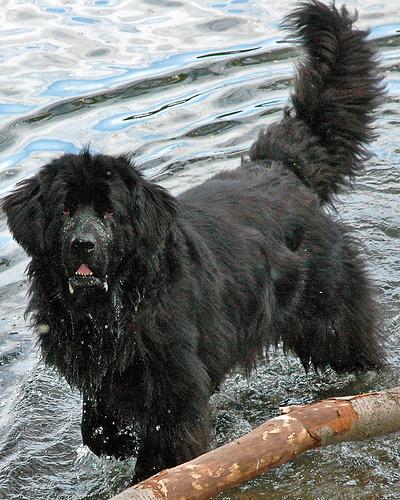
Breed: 215-n000031-Newfoundland